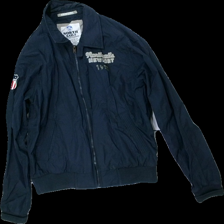
View: front
Type: Outerwear
Category: Unisex
Brand: Missing
Colors: Brown
Material: 82% nylon, 18% polyester
Pattern: Other
Cut: Regular
Season: All
Price range: <50
Recommended usage: Export
Comment: washed out